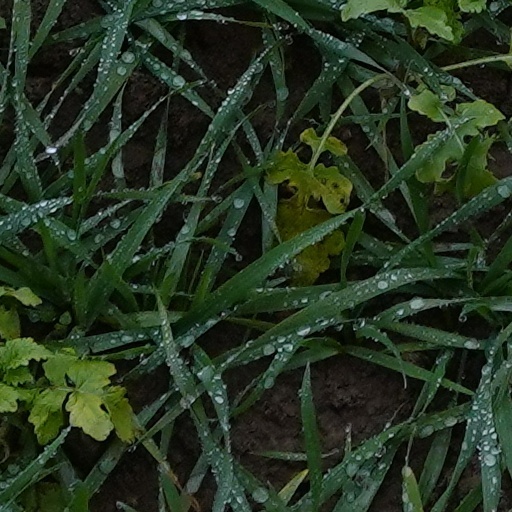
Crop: wheat